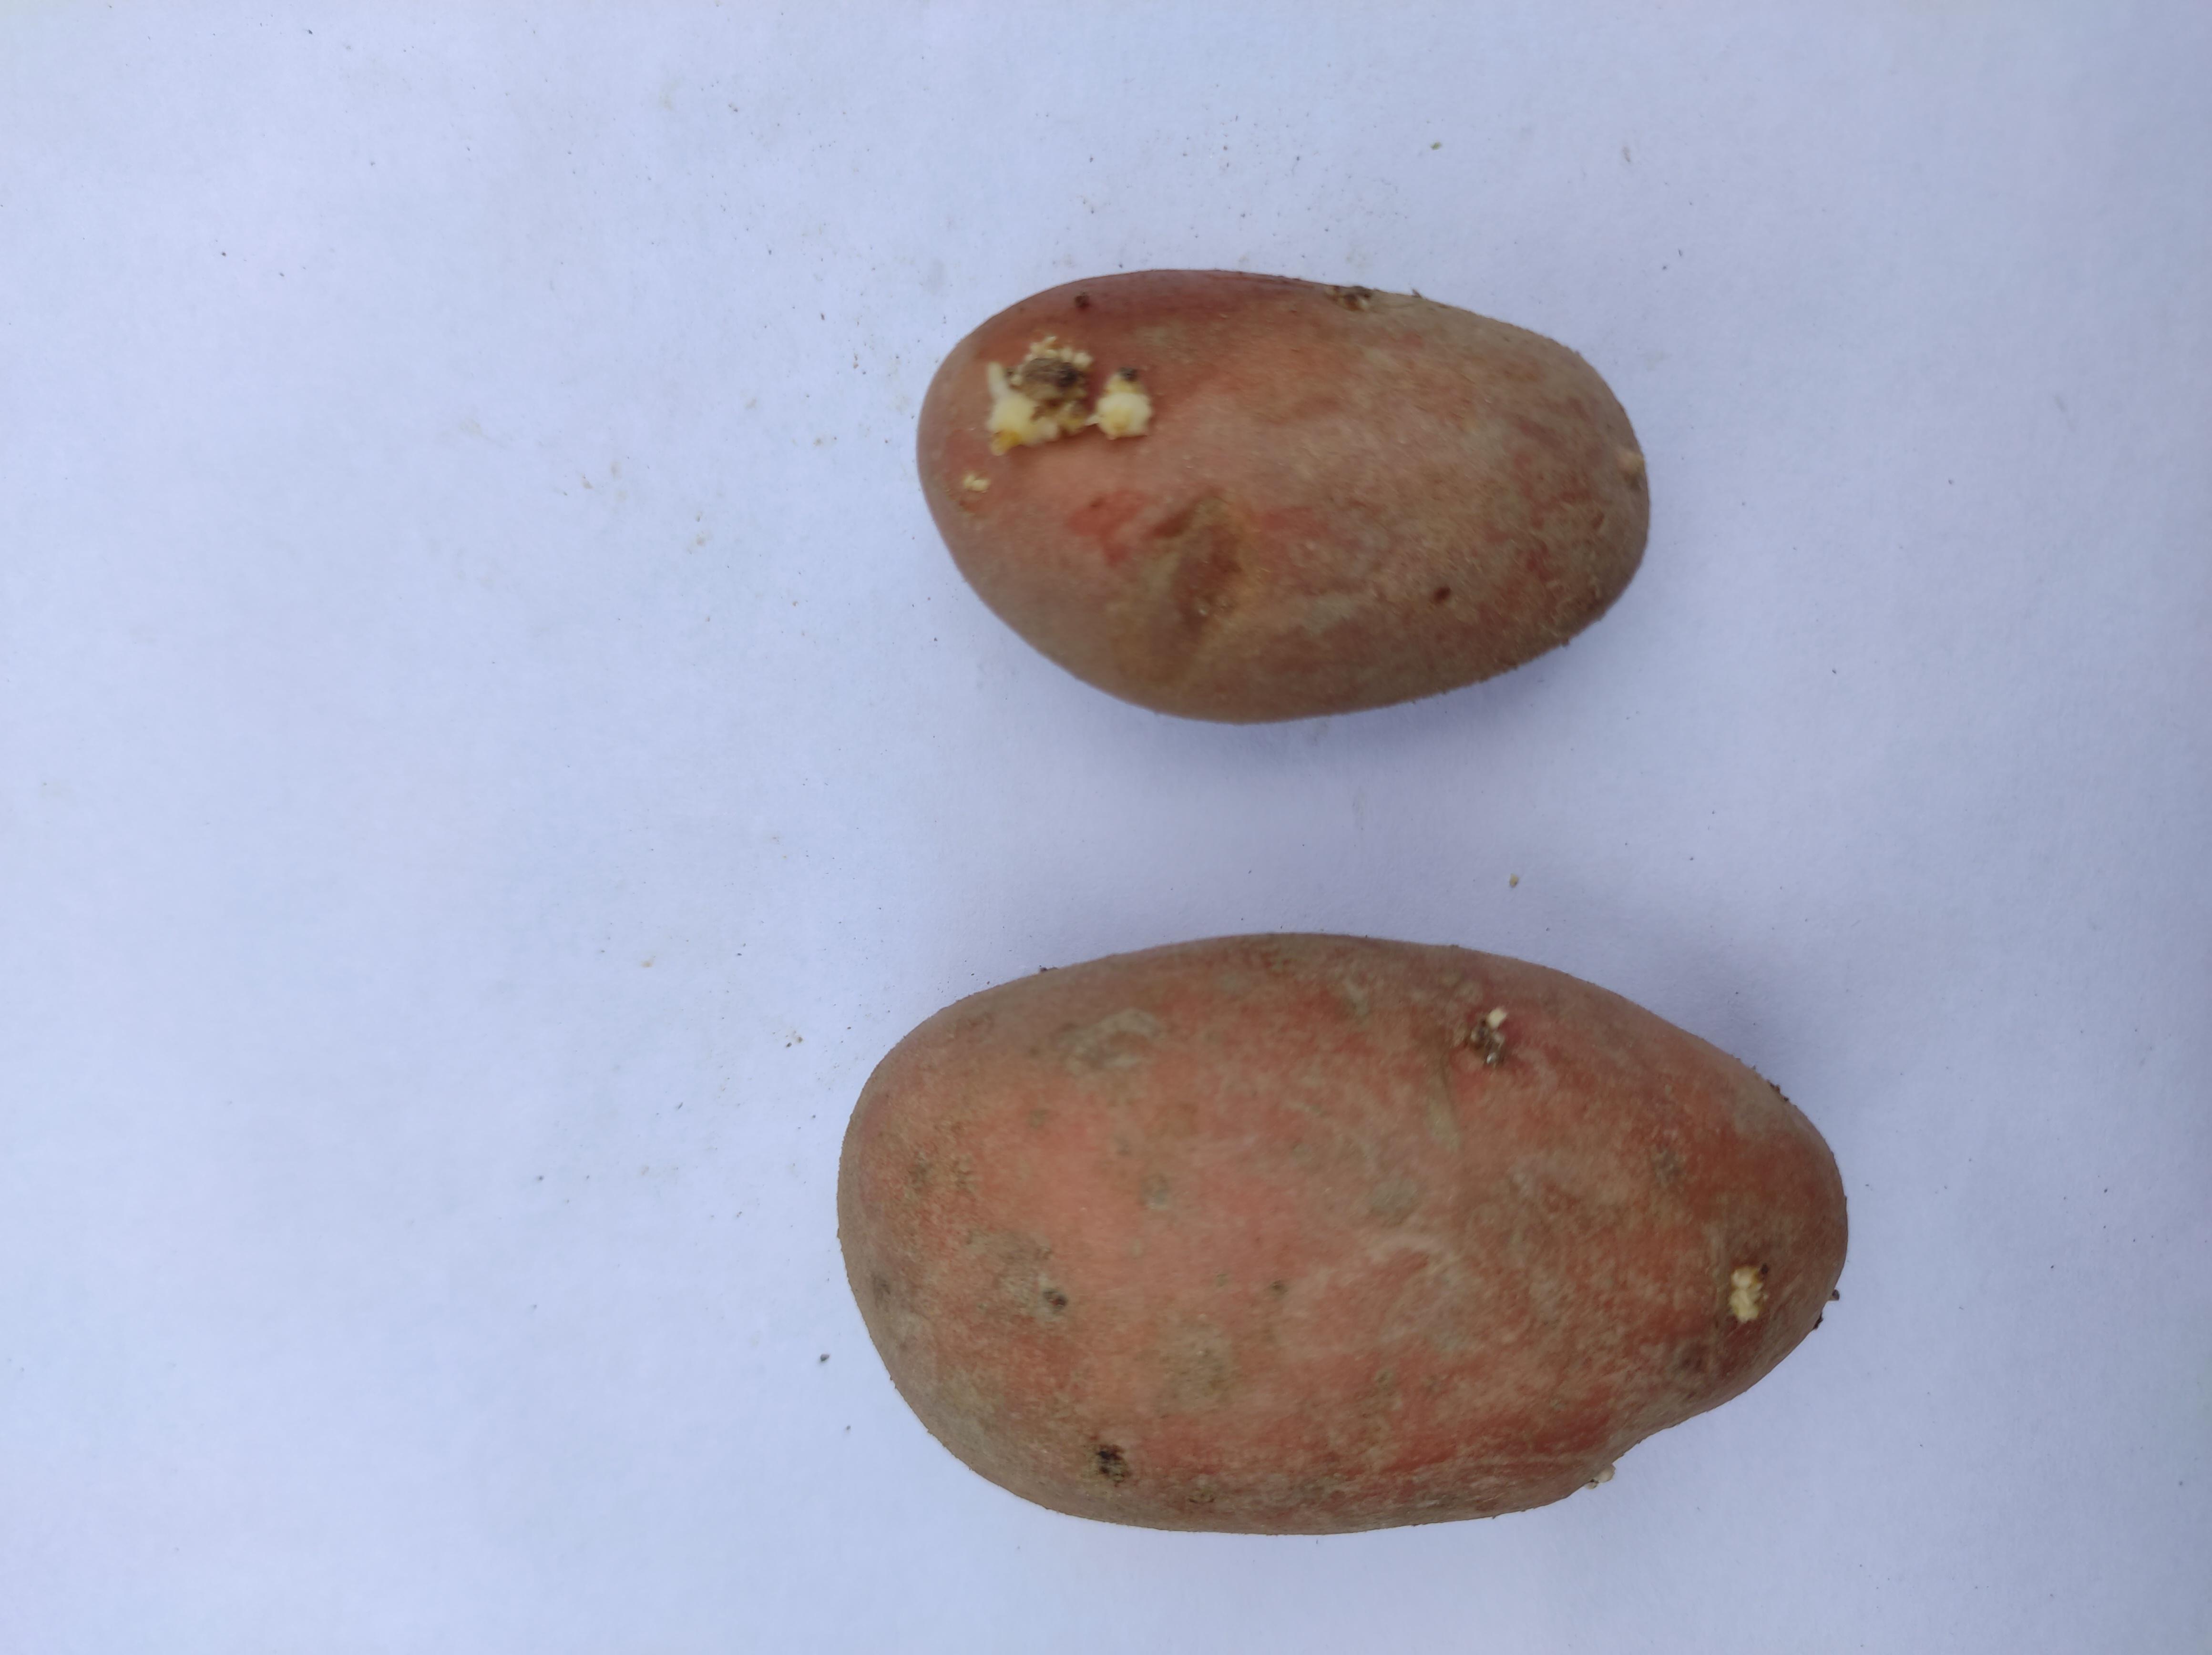
Label: Potato